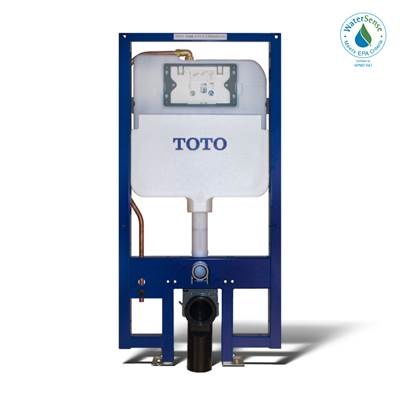
Toto WT173M- TOTO DUOFIT In-Wall Dual Flush 1.28 and 0.8 GPF Tank System Copper Supply Line - WT173M
Brand: TOTO
Revolutionize your bathroom space with the advanced Toto Carriers for Wall-Hung Toilets, SKU WT173M. These carrier systems are engineered to provide robust support and seamless integration for wall-hung toilets, maximizing space and enhancing bathroom aesthetics. Featuring a sturdy frame and top-grade materials, they ensure reliability and durability for long-term use. The Toto carriers are designed for easy installation and compatibility with a range of wall-hung toilet models. They also contribute to creating a sleek, modern look in your bathroom, making them ideal for contemporary renovations and new constructions. Trust Toto for a carrier system that brings both functionality and style to your bathroom design. Category: Carriers UPC Code: 739268348677 Weight: 44.5 lbs Manufacturer's Page: View Compatibility Note: Before installation, please double-check the compatibility of this carrier system with your planned toilet model to ensure a perfect fit and hassle-free setup.
Category: Hardware > Plumbing > Plumbing Fittings & Supports > In-Wall Carriers & Mounting Frames > In-Wall Carriers